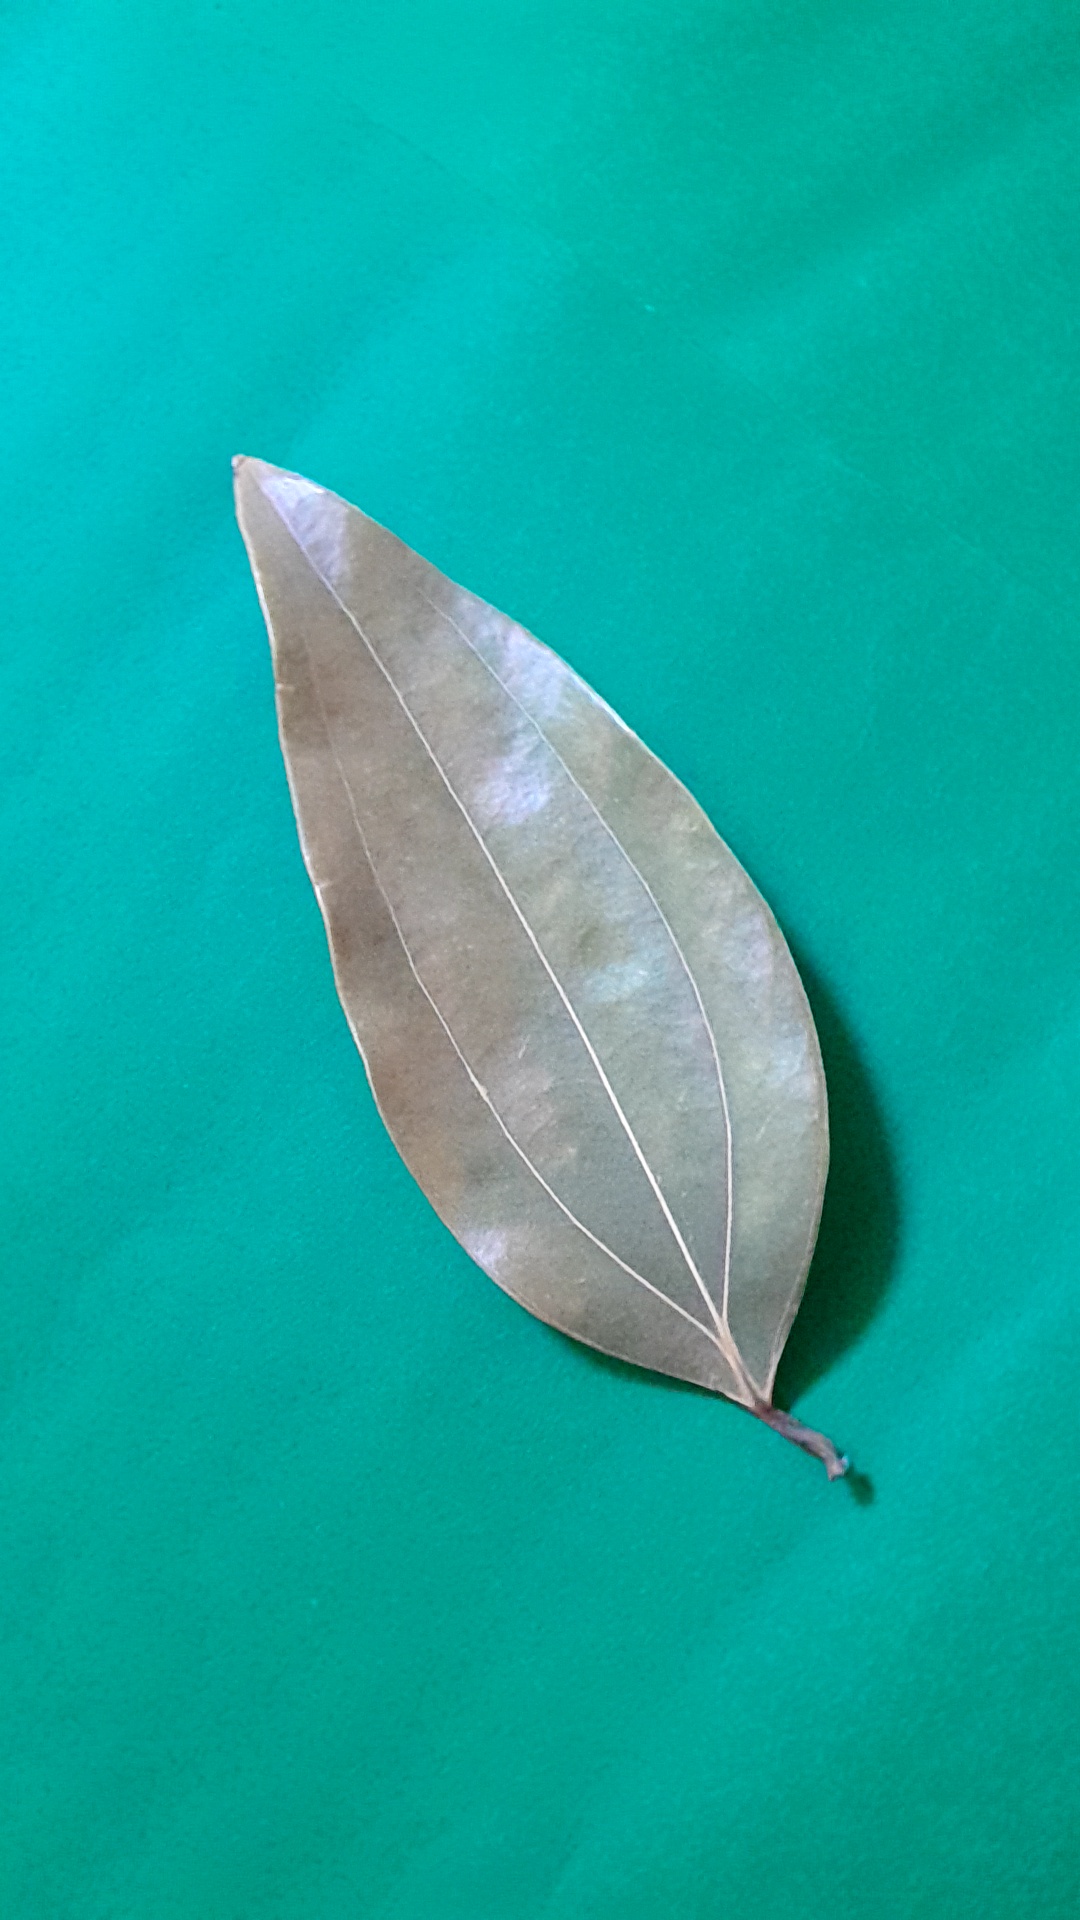
Label: Dry Leaf